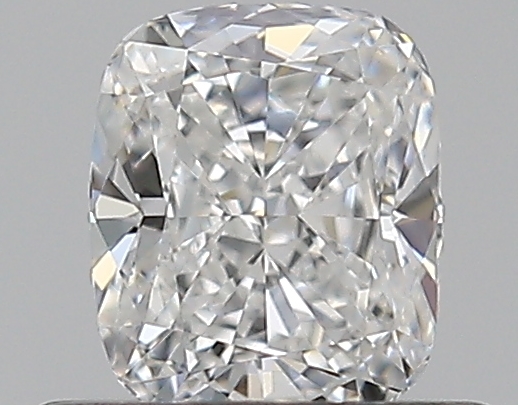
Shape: cushion
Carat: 0.5
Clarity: VVS2
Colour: E
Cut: EX
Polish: EX
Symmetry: VG
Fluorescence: N
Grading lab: GIA
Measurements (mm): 4.96 x 4.2 x 2.8